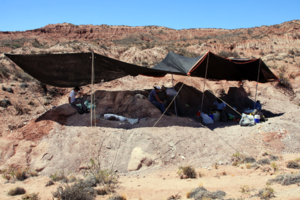
Leinkupal est un genre éteint d'assez grands dinosaures herbivores sauropodes de la famille des diplodocidés ayant vécu au Crétacé inférieur, il y a environ entre 142 et 133 Ma, en Argentine, où il a été découvert dans la formation géologique de Bajada Colorada, dans la province de Neuquén en 2010 et 2012.